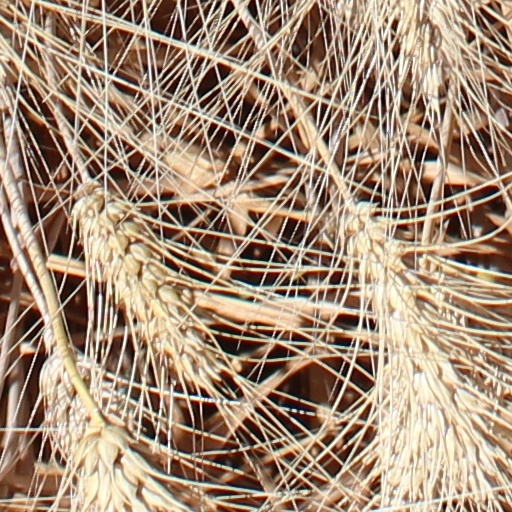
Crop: wheat